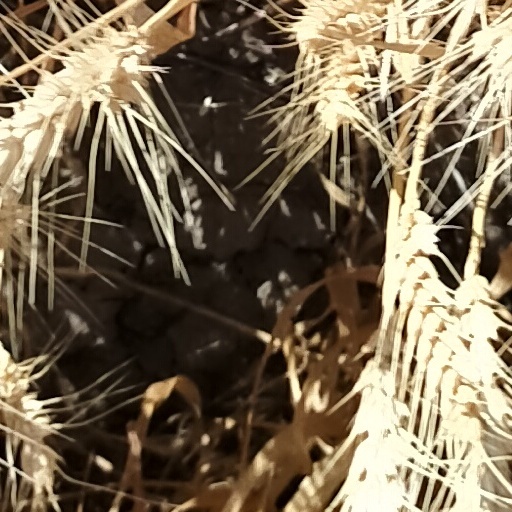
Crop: wheat